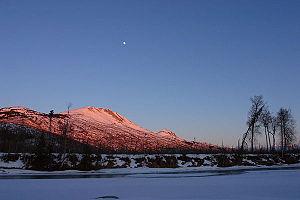
La rivière Kenai est une rivière d'Alaska aux États-Unis, de 132 kilomètres de long. Elle prend sa source dans le lac Kenai, à l'ouest des Montagnes Kenai, au travers du Refuge faunique national de Kenai, et se jette près de la ville de Kenai et de la ville de Soldotna, dans le Golfe de Cook, dans l'océan Pacifique.